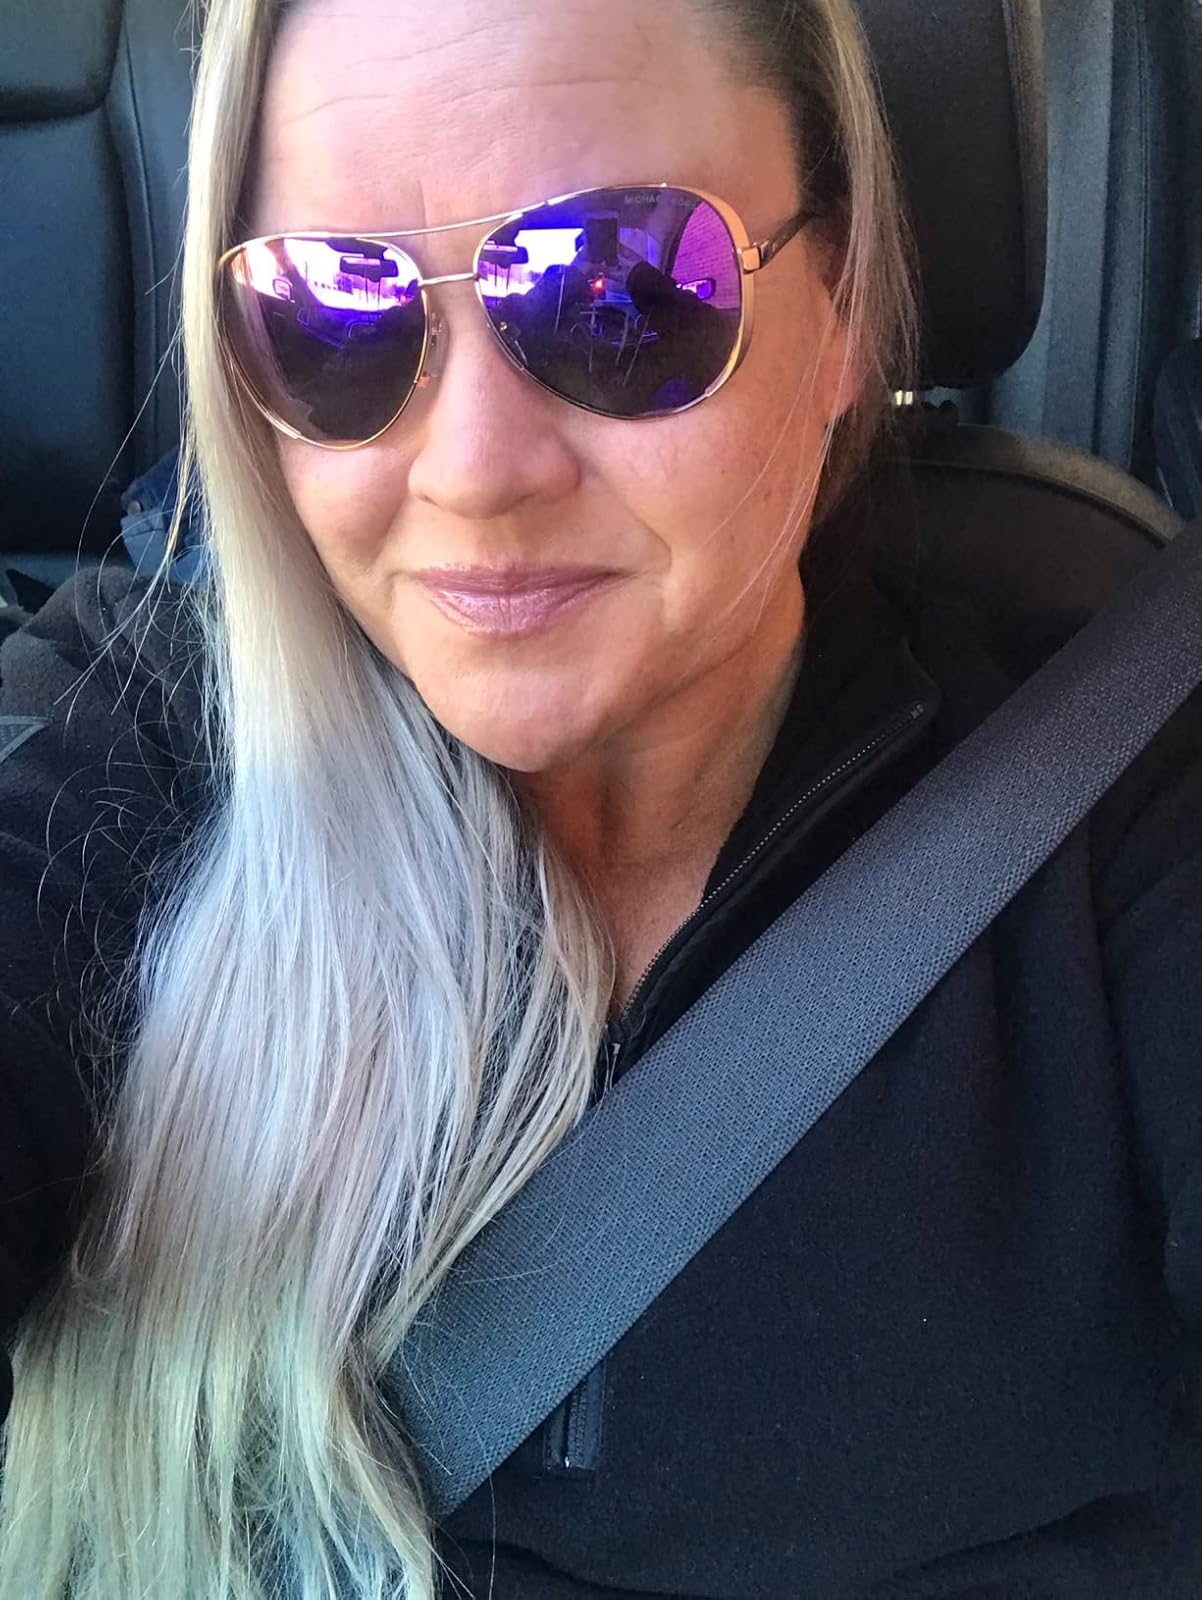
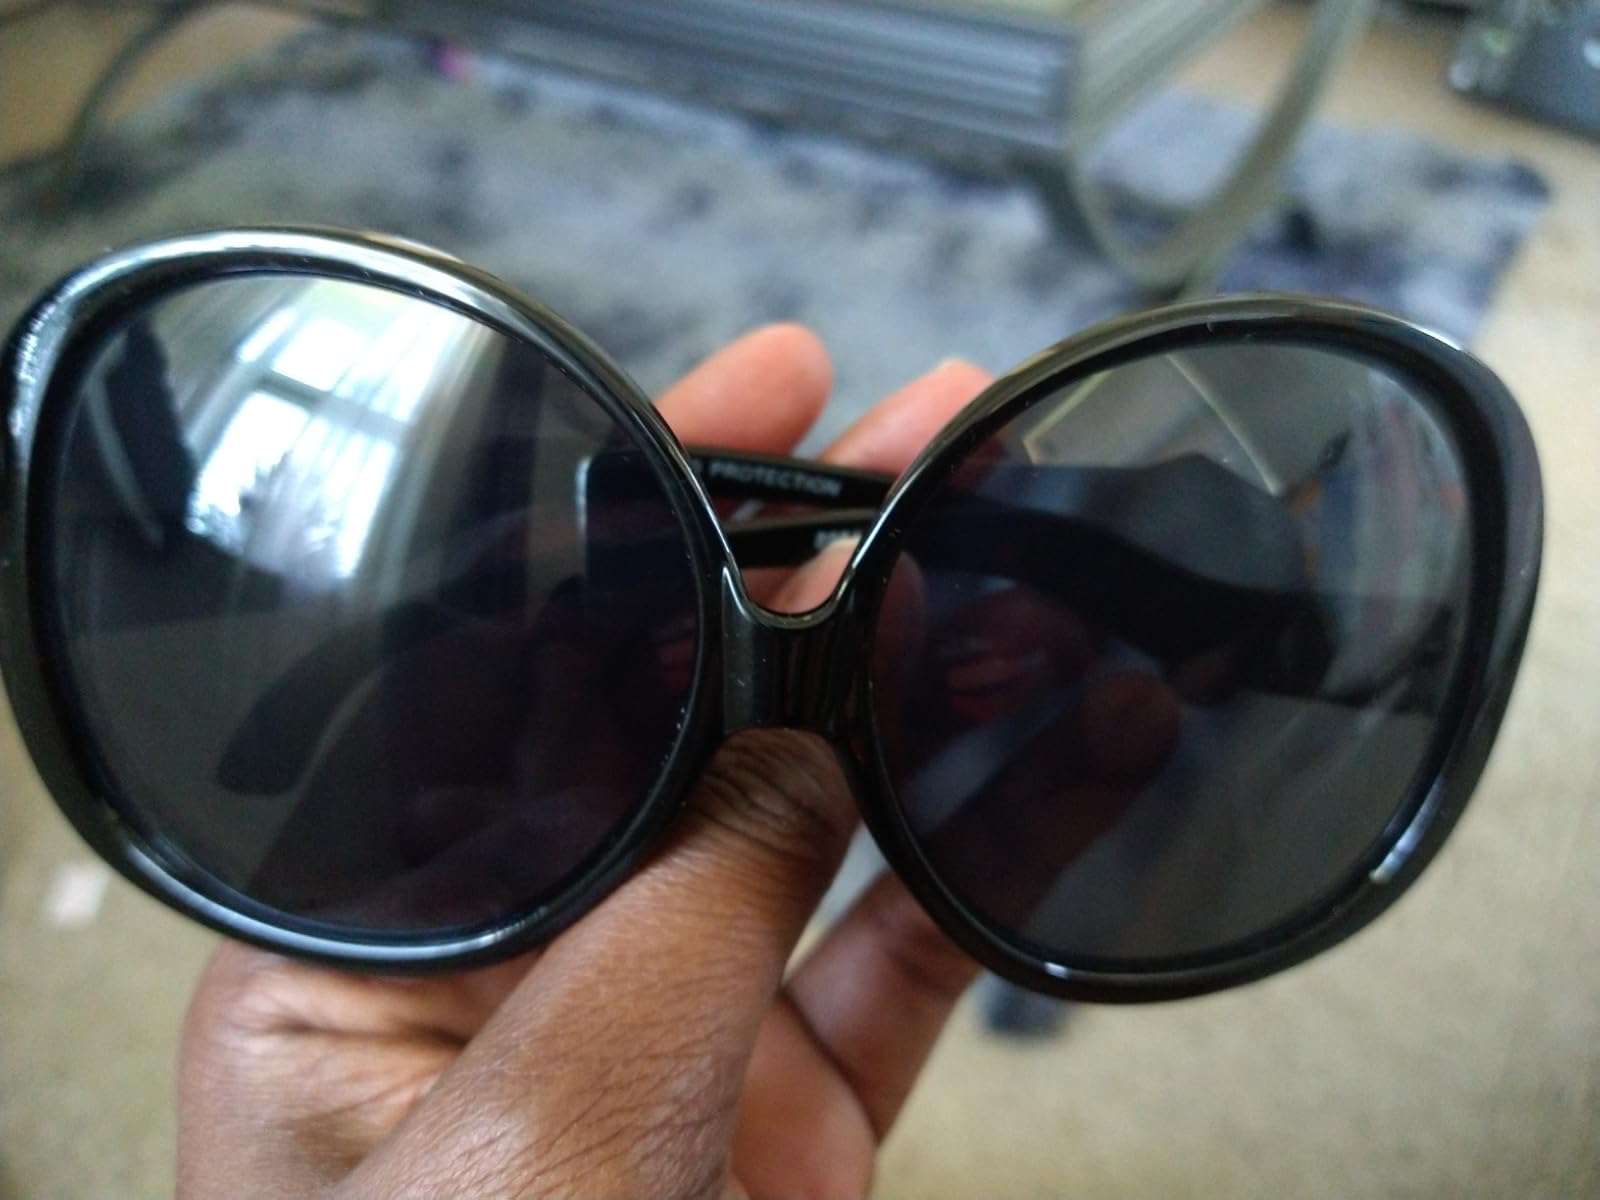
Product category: accessories_sunglasses
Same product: no